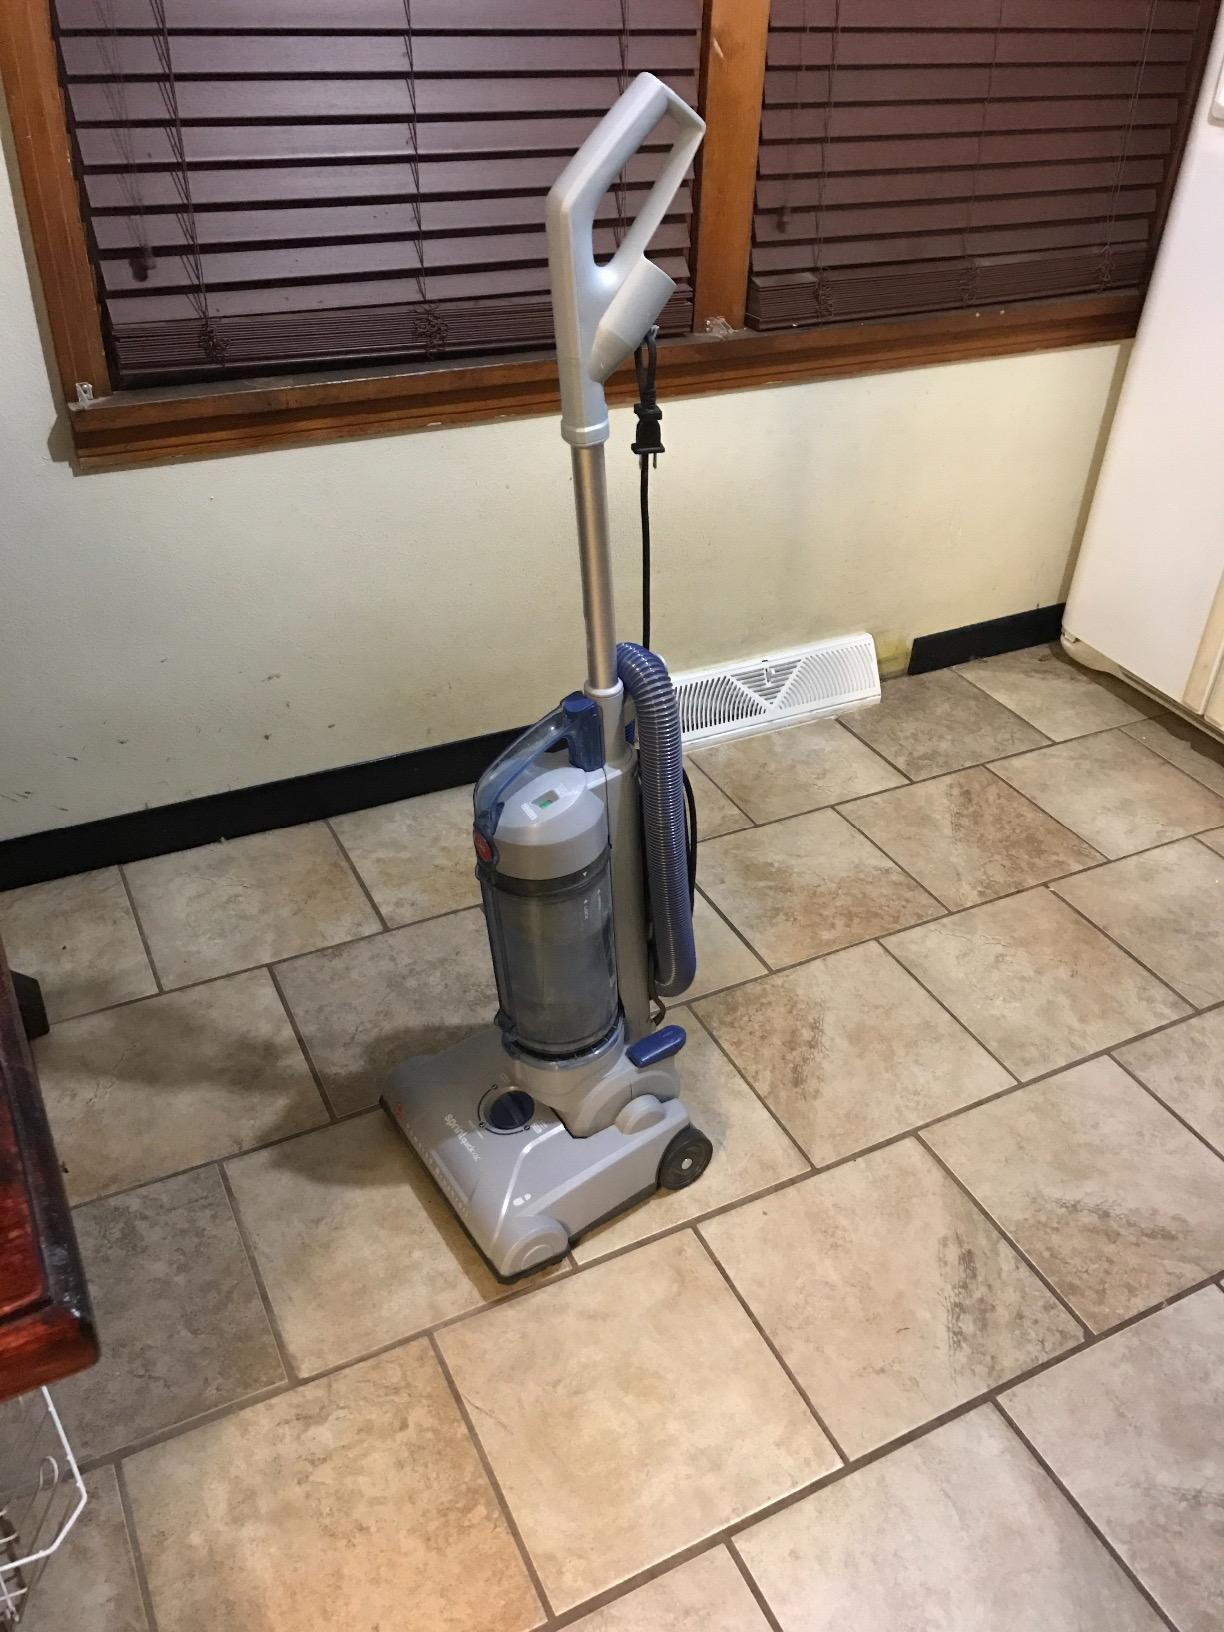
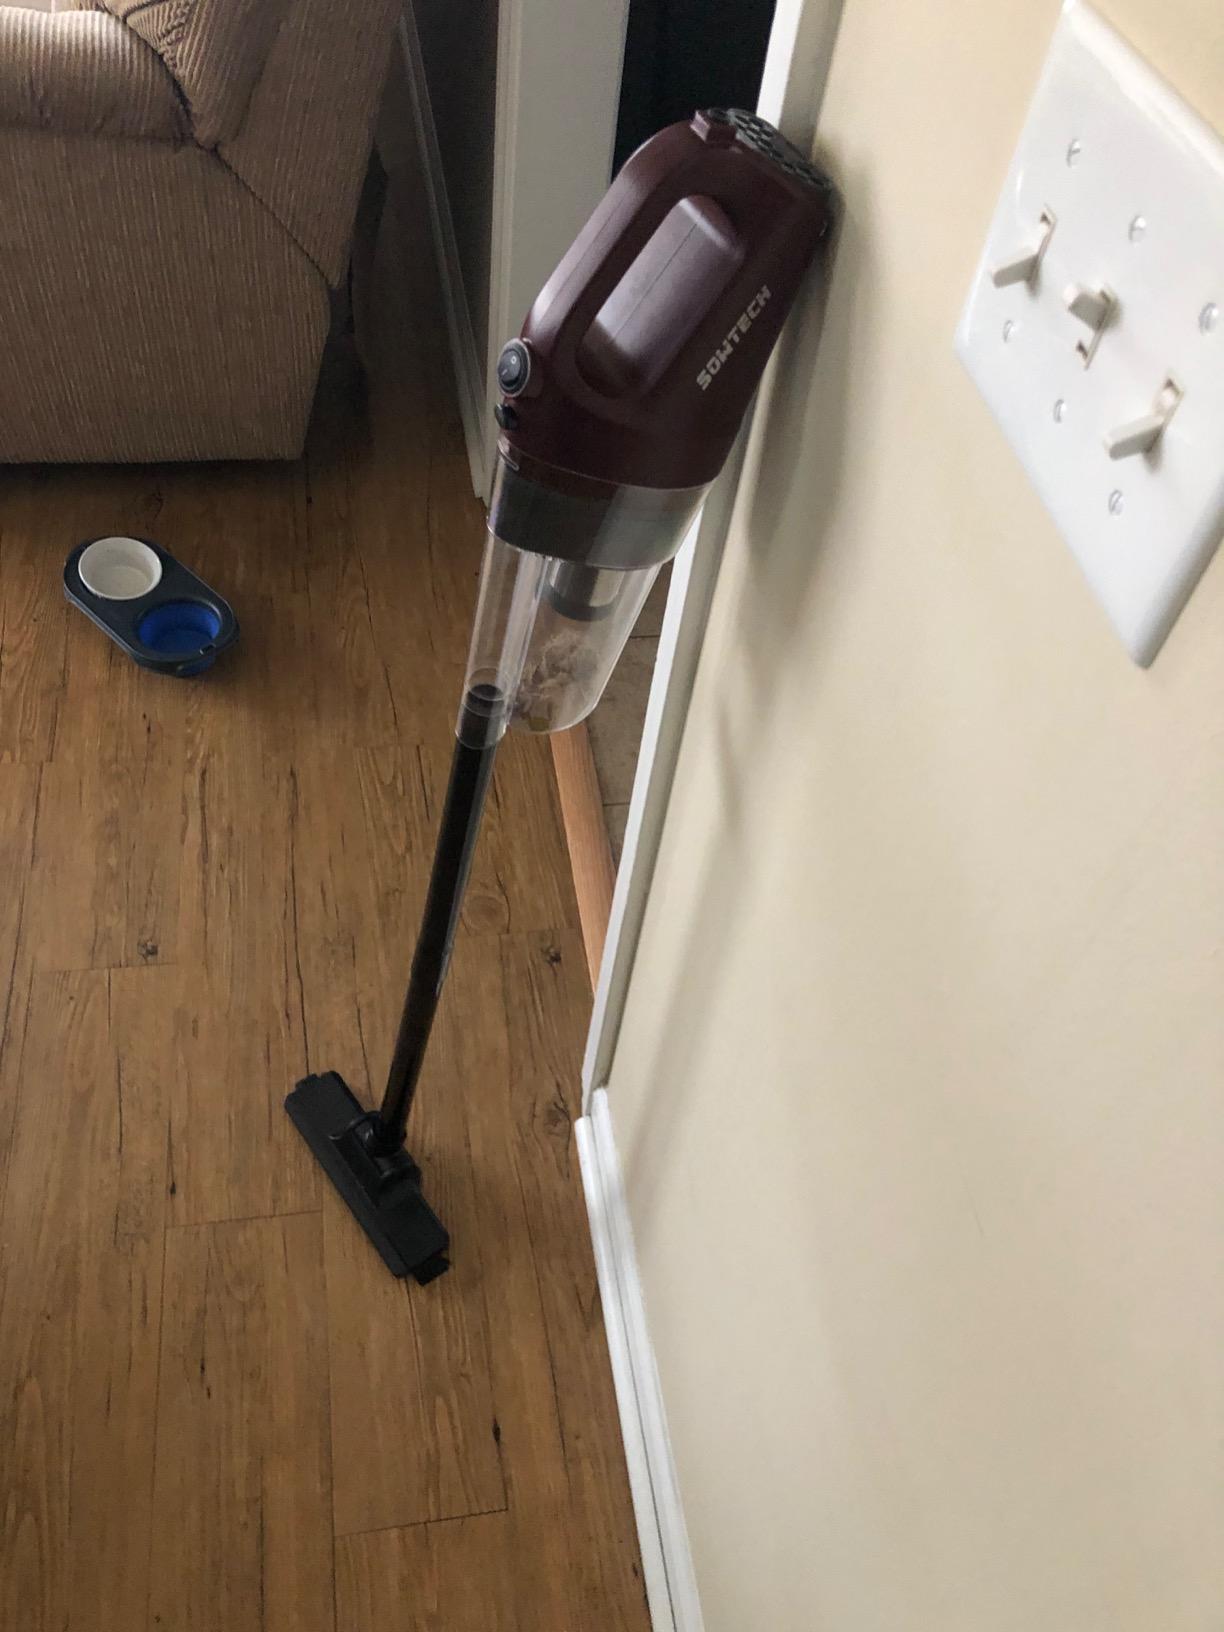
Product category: items_vacuum
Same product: no